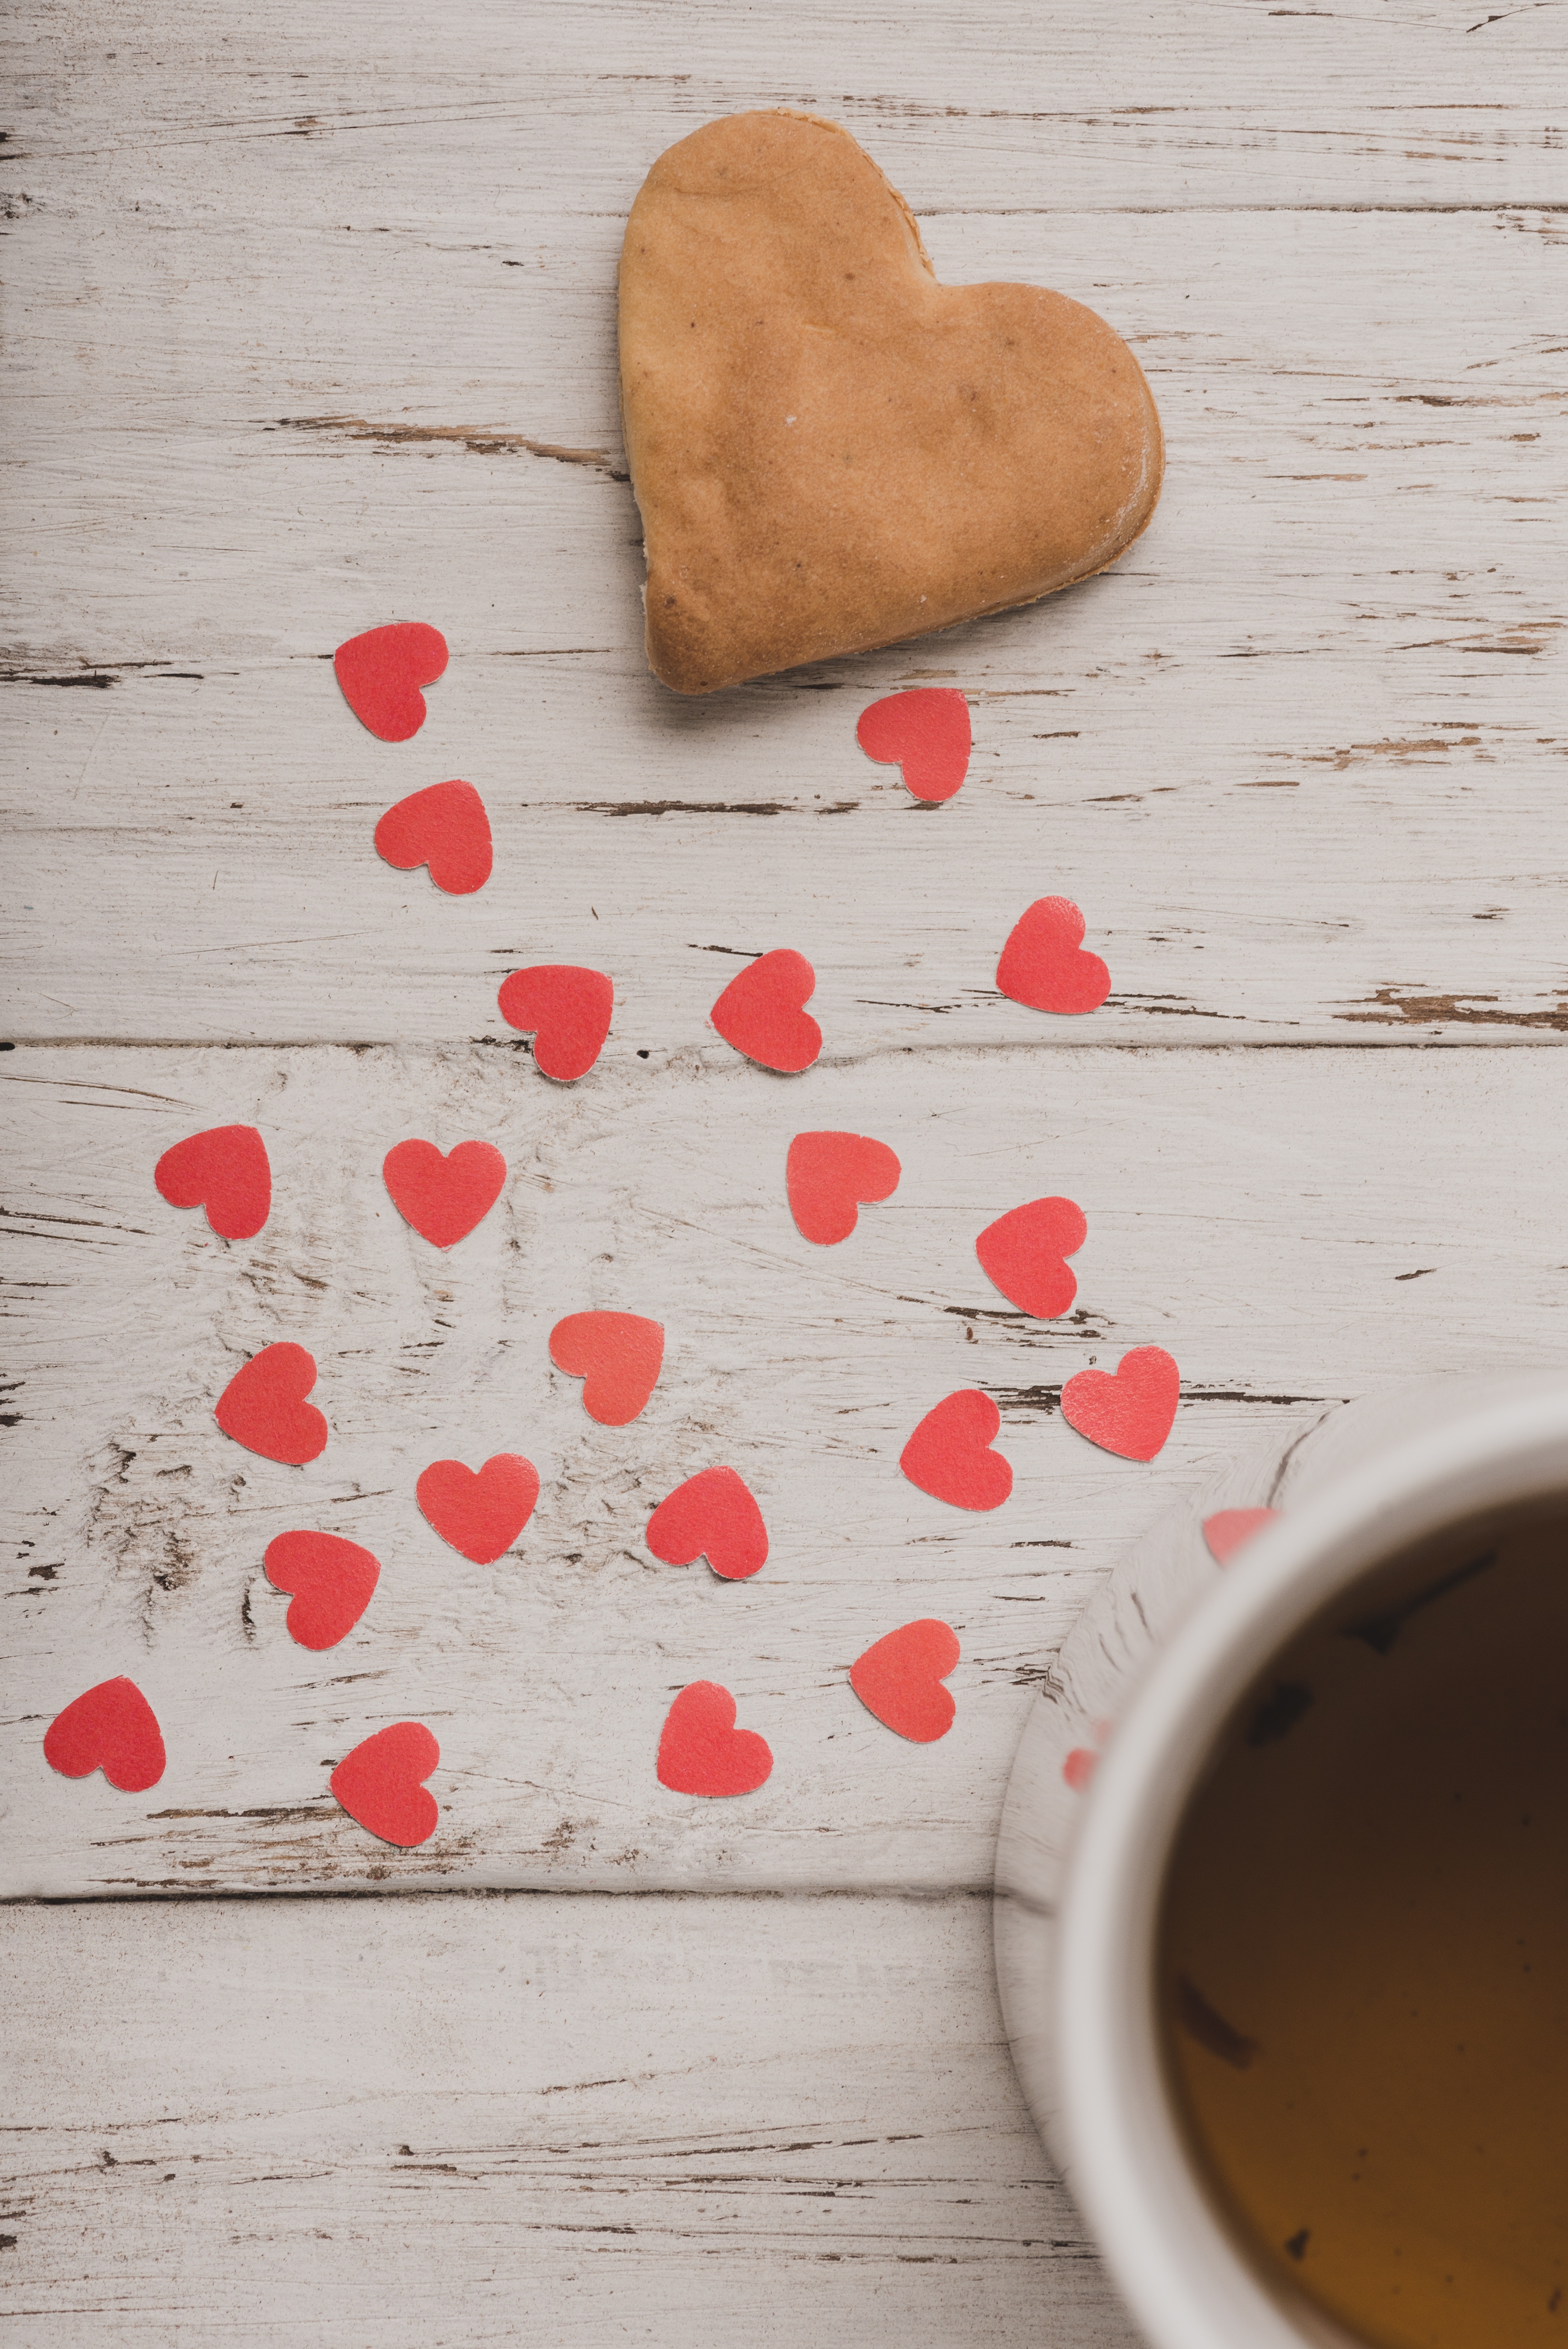
wood, number, love, heart, food, red, color, baking, material, left, nice, organ, shape, beautiful eyes